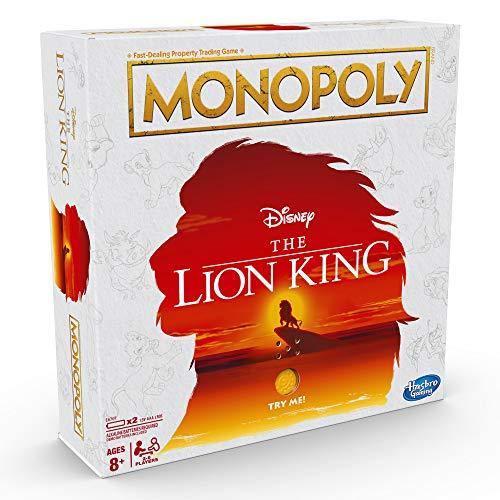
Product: Monopoly Game Disney The Lion King Edition Family Board Game
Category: Toys & Games | Games & Accessories | Board Games
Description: Disney the lion King themed game board: this edition of the Monopoly game features a game board with artwork inspired by the lion King movie; players can imagine Simba's journey to become King.
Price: $9.99
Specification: ProductDimensions:3.2x11.5x11.5inches|ItemWeight:2.2pounds|ShippingWeight:2.54pounds|ASIN:B07MCW3B3M|Itemmodelnumber:E6707|Manufacturerrecommendedage:8yearsandup|Batteries:2AAAbatteriesrequired.(included)